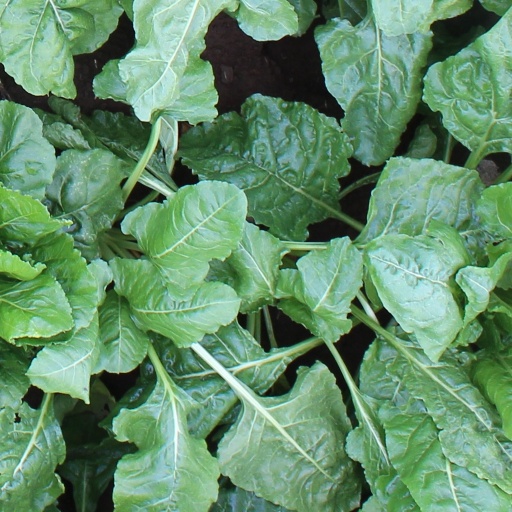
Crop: sugar beet